Mathieu de Montmorency

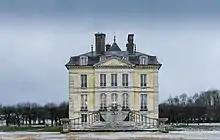
Château d'Ormesson

Before 20 April 1792, he and Count de Narbonne, the Minister of War, went to inspect the troops. Around the Storming of the Tuileries in August, Montmorency fled to Coppet to live with Germaine de Staël and Arnail François, marquis de Jaucourt. In January 1793, he accompanied her to Boulogne-sur-Mer, where she sought refuge in England. On 17 June 1794, his brother, an Abbot, was guillotined. Montmorency started to study the church father, Augustine. In May 1795, he lived in Yverdon. He returned to Paris to see his relatives. He was arrested as an émigré on 26 December, but released after a few days. Montmorency lived at Château d'Ormesson fr on an estate in Ormesson-sur-Marne. De Staël and Constant joined him there and Montmorency visited them in 1797 in Luzarches.